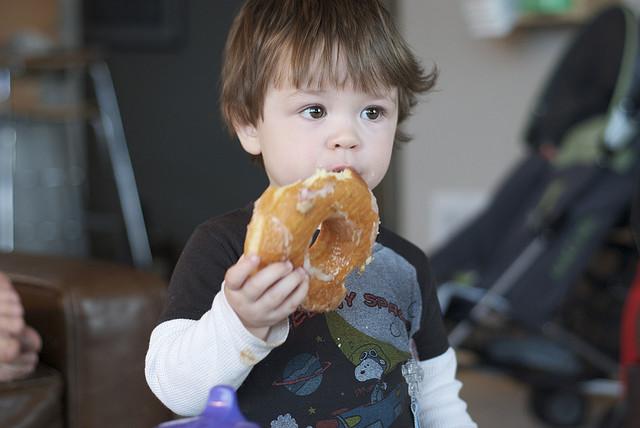
A little boy that is holding a doughnut.